List of mayors of Rorschach

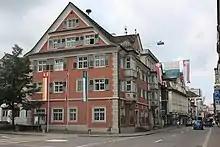
Rathaus Rorschach

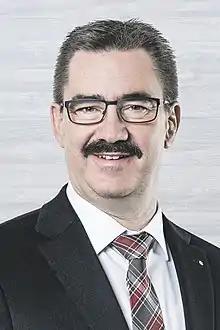
Robert Raths, mayor since 2020

This is a list of mayors of Rorschach, Canton of St. Gallen, Switzerland. The mayor ("Stadtpräsident") of Rorschach chairs the city council ("Stadtrat"). The term "Stadtpräsident" is used since 2001, before on used "Stadtammann". Until 1918, the office was called "Gemeindepräsident".